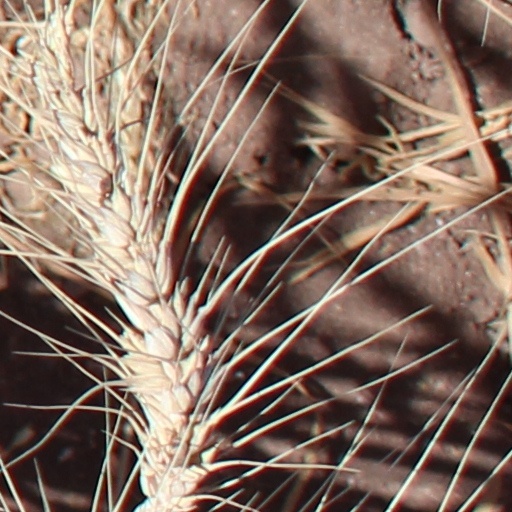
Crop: wheat